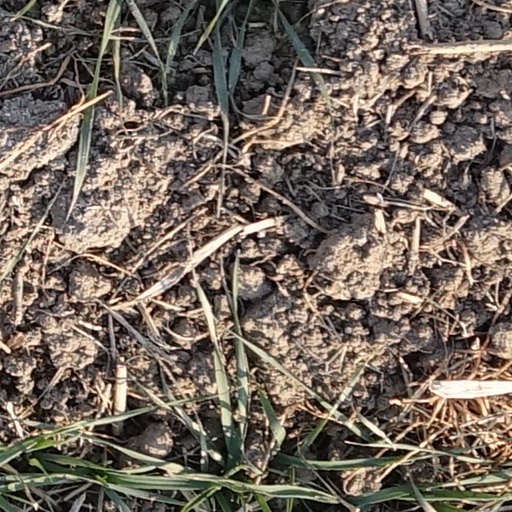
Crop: wheat